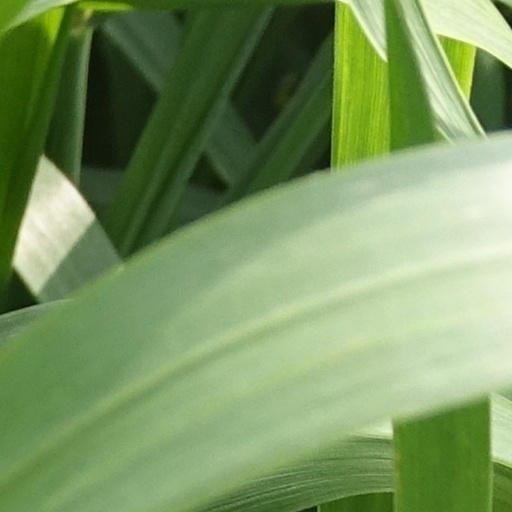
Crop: wheat